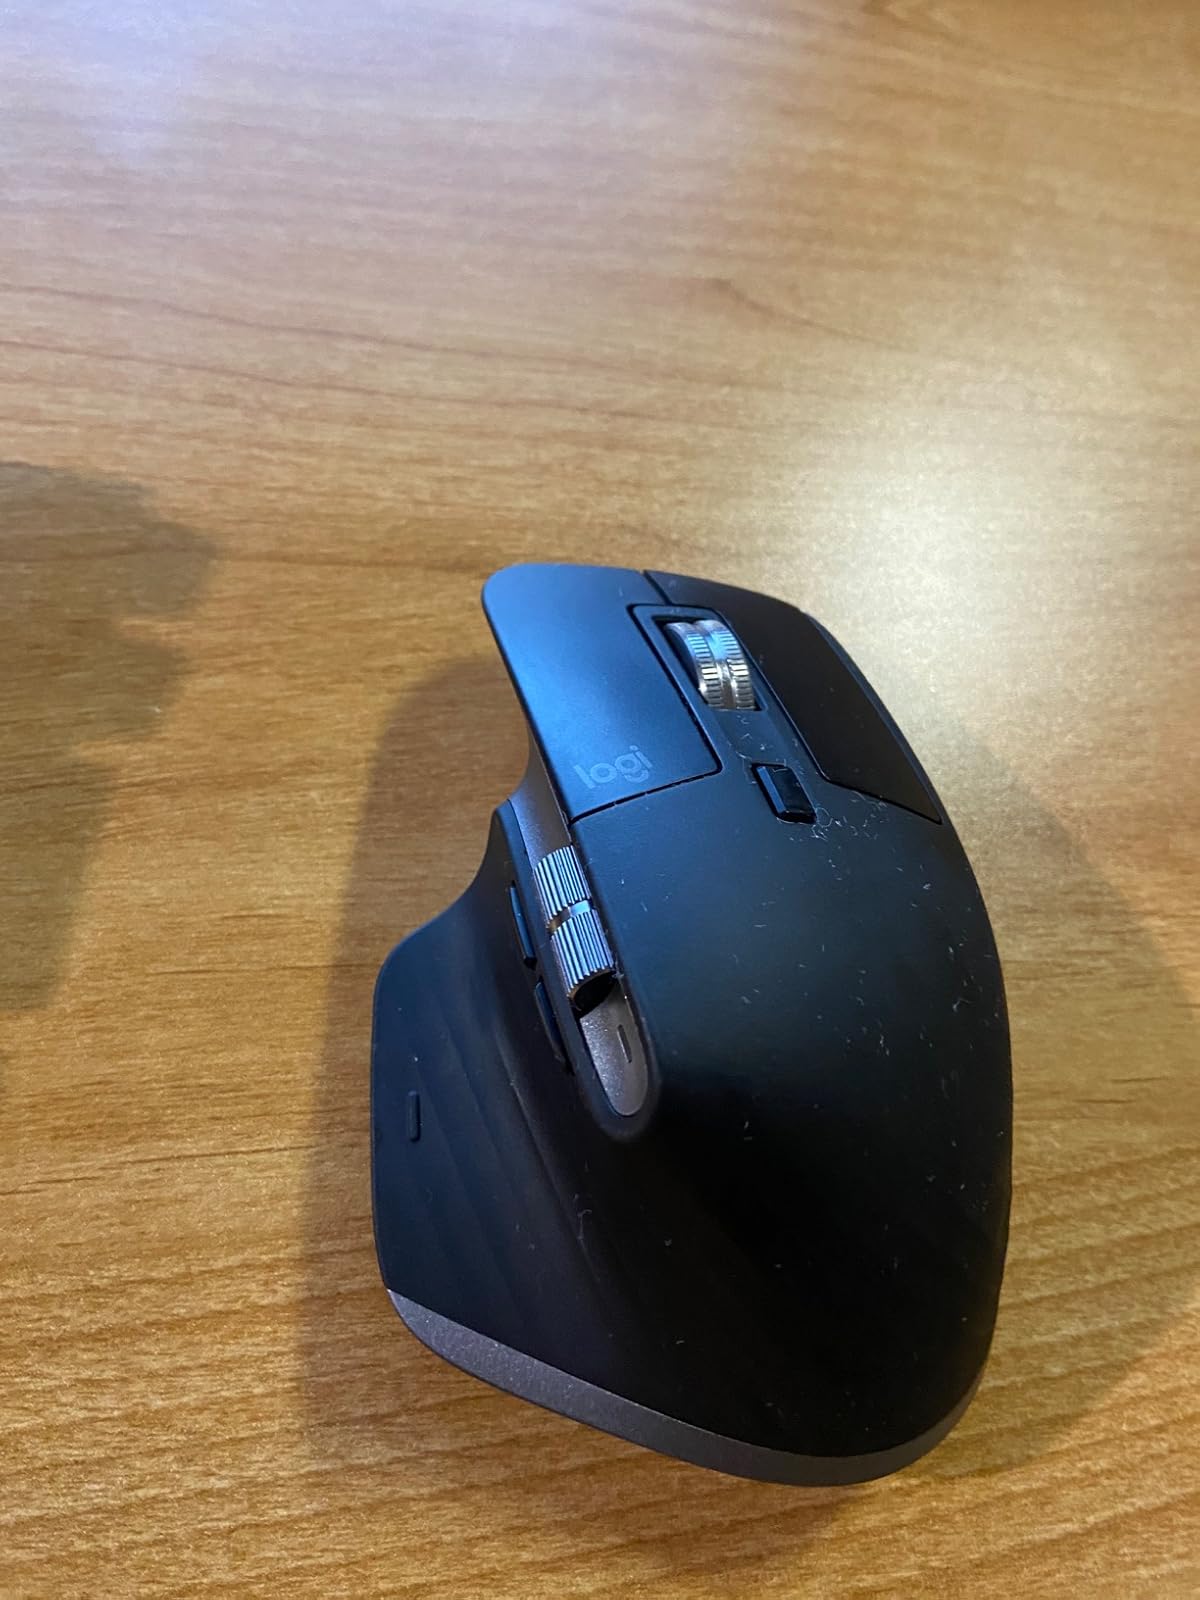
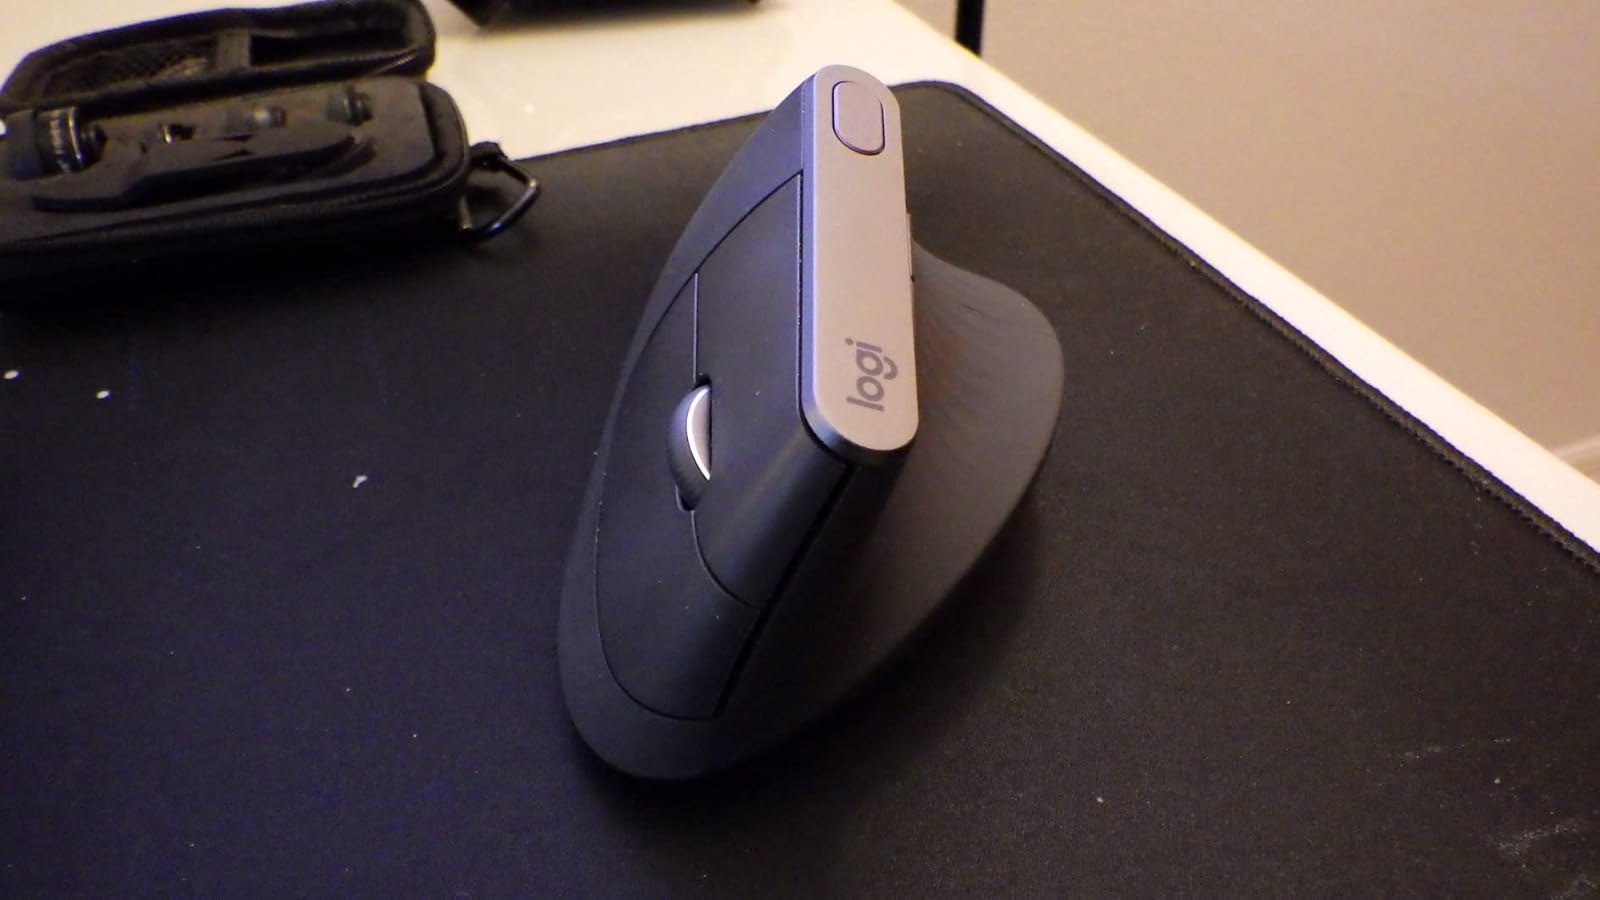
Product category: mouse
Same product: no